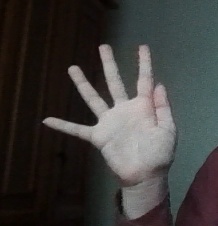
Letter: sheen